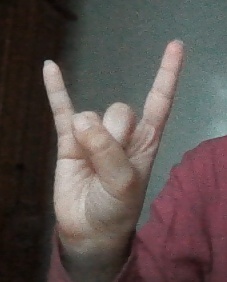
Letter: la